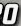
Number: 0